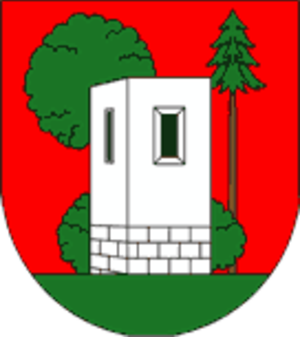
Strážný est un bourg du district de Prachatice, dans la région de Bohême-du-Sud, en République tchèque. Sa population s'élevait à 441 habitants en 2018.